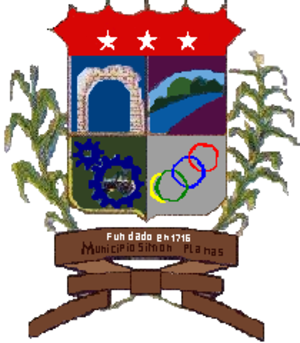
Simón Planas est l'une des 9 municipalités de l'État de Lara au Venezuela. Son chef-lieu est Sarare. En 2011, la population s'élève à 35 802 habitants.